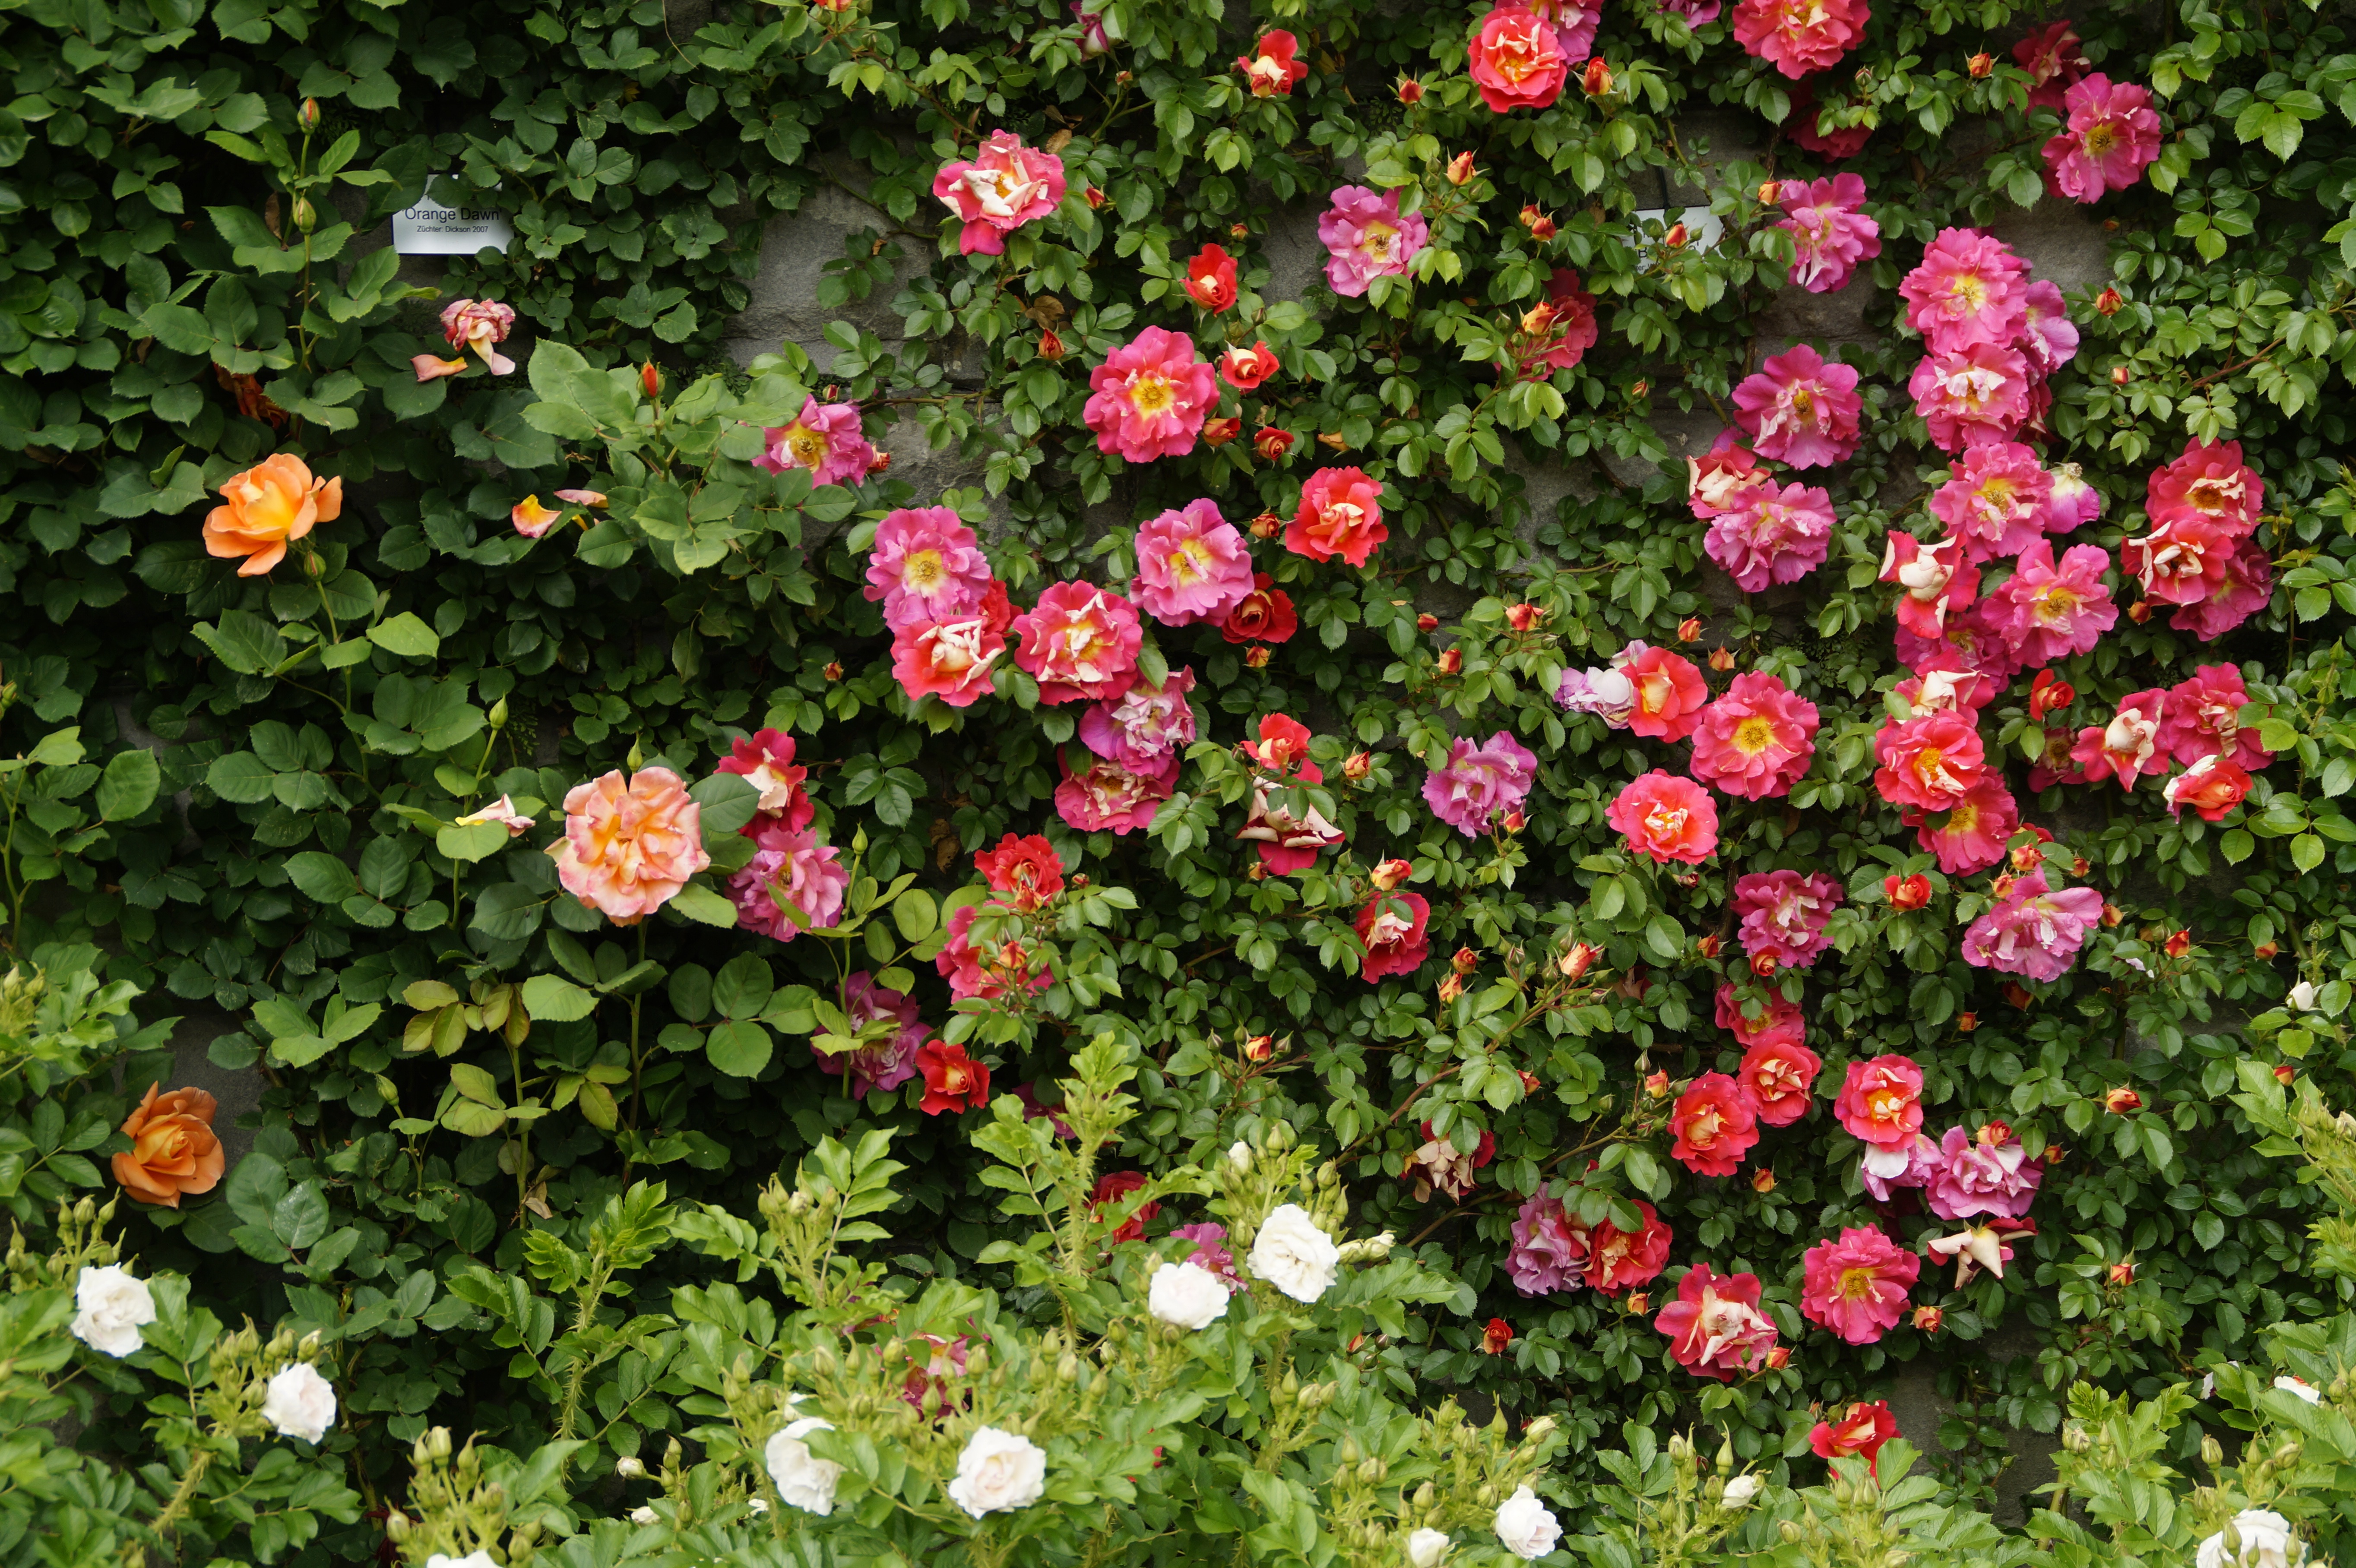
blossom, plant, flower, bloom, rose, colorful, garden, roses, shrub, entwine, flowering plant, garden roses, rose family, lantana camara, rose breeding, annual plant, land plant, rosa wichuraiana, breeding roses